List of One Tree Hill characters

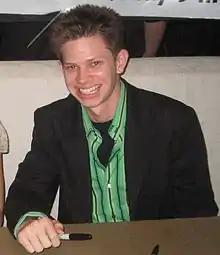
Lee Norris portrays Mouth McFadden.

Marvin McFadden, also known as Mouth, is portrayed by Lee Norris. He is Lucas's friend from the River Court. Originally a recurring character during Season 1 and 2, he was upgraded to series regular status from Season 3. He becomes close friends with Brooke and Rachel. Mouth is the only one who knows it was Rachel who released the time capsule which caused the events leading up to Keith's death. He at first stops speaking to her but forgives her in the end. Four years later; Mouth falls in love with Millicent, Brooke's assistant. After the pressures of the modelling industry cause her to worry about her weight she begins to take drugs and rejects all her friends, including Mouth. When Skills leaves for a new job in Season 7, Mouth begins to date Lauren, which ends his friendship with Skills when he finds out. Skills later forgives Mouth. Despite Lauren wanting to continue their relationship, Mouth refused as his friendship to Skills meant more to him. Since Lucas left Tree Hill, Mouth and Nathan have become close friends. Mouth lost his job because he refused to speak on air about Nathan's scandal. At the beginning of Season 8, Mouth and Millicent sleep together after getting drunk together at a bar discussing their problems and why they broke up. During Season 8, he and Millicent get a job as hosts of a talk show. In Season 9, Mouth goes through a transformation by gaining around 50 pounds for his food reviews.